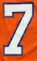
Number: 7